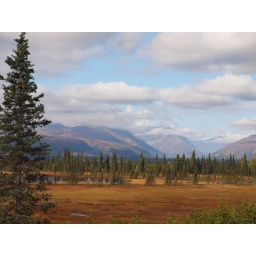
Taiga forest stretches towards the mountains of Denali National Park in the distance.